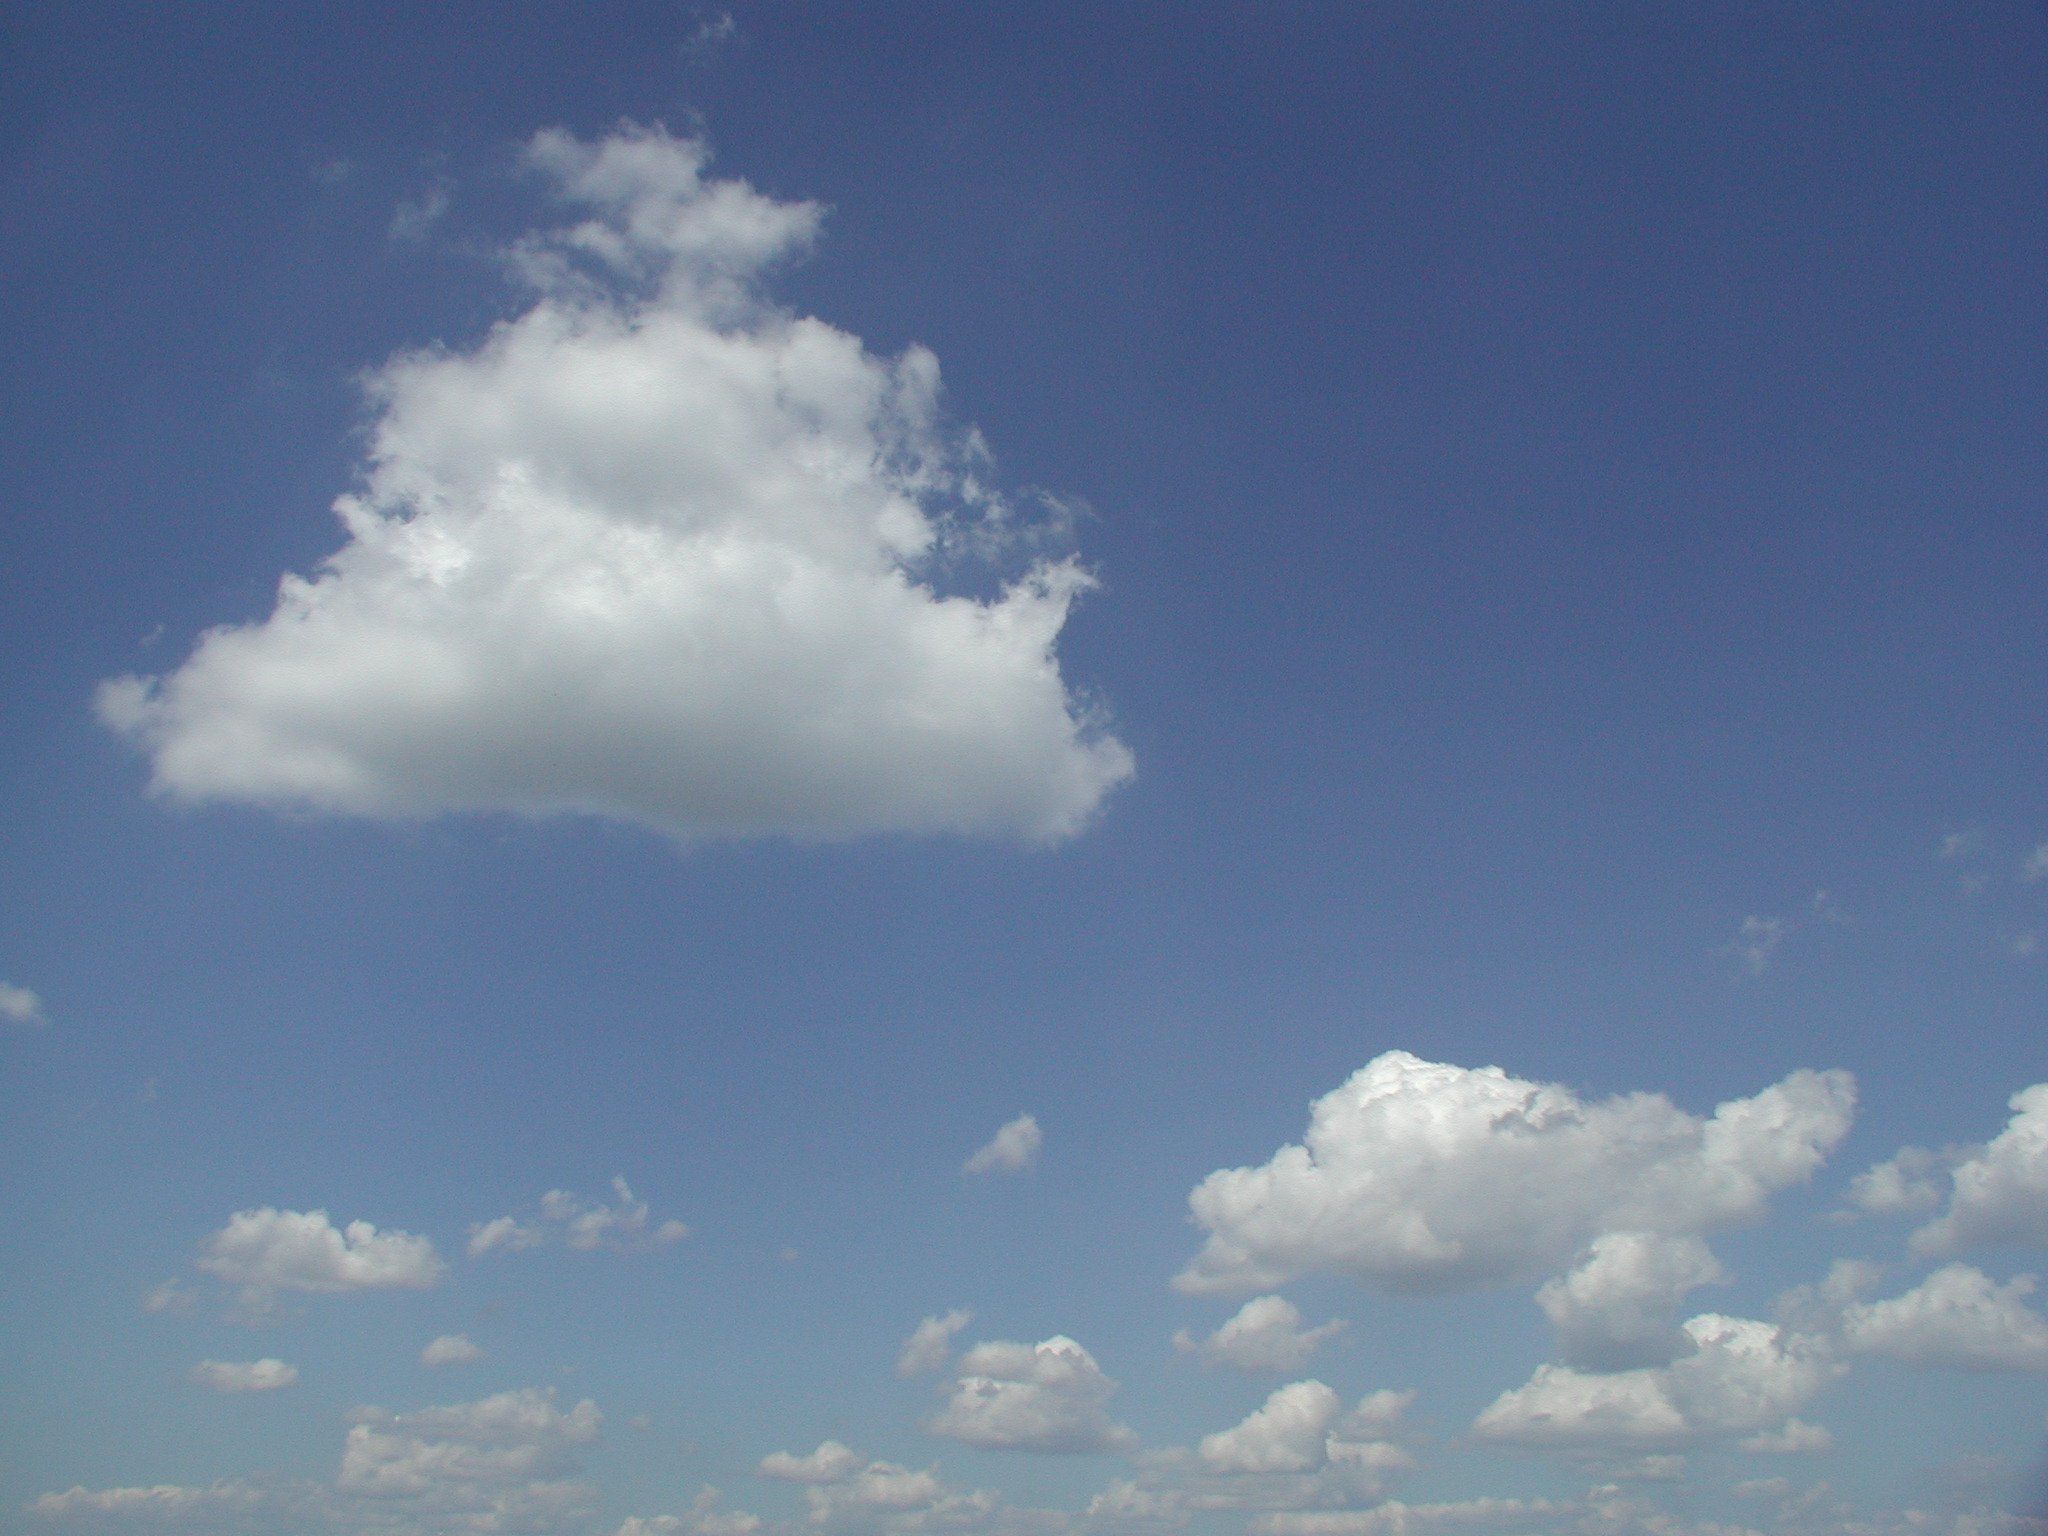
cloud, sky, white, sunlight, atmosphere, daytime, weather, cumulus, blue, clouds, beautiful, cumulus clouds, meteorological phenomenon, atmosphere of earth